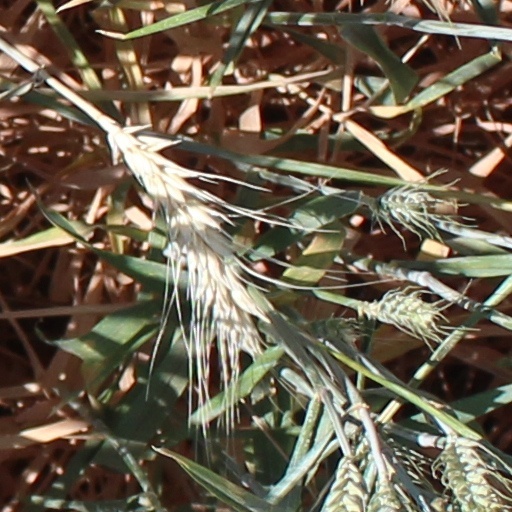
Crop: wheat